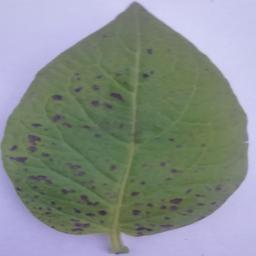
Etiqueta: Tizon_Temprano